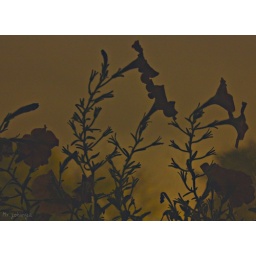
insomniac flowers in the window